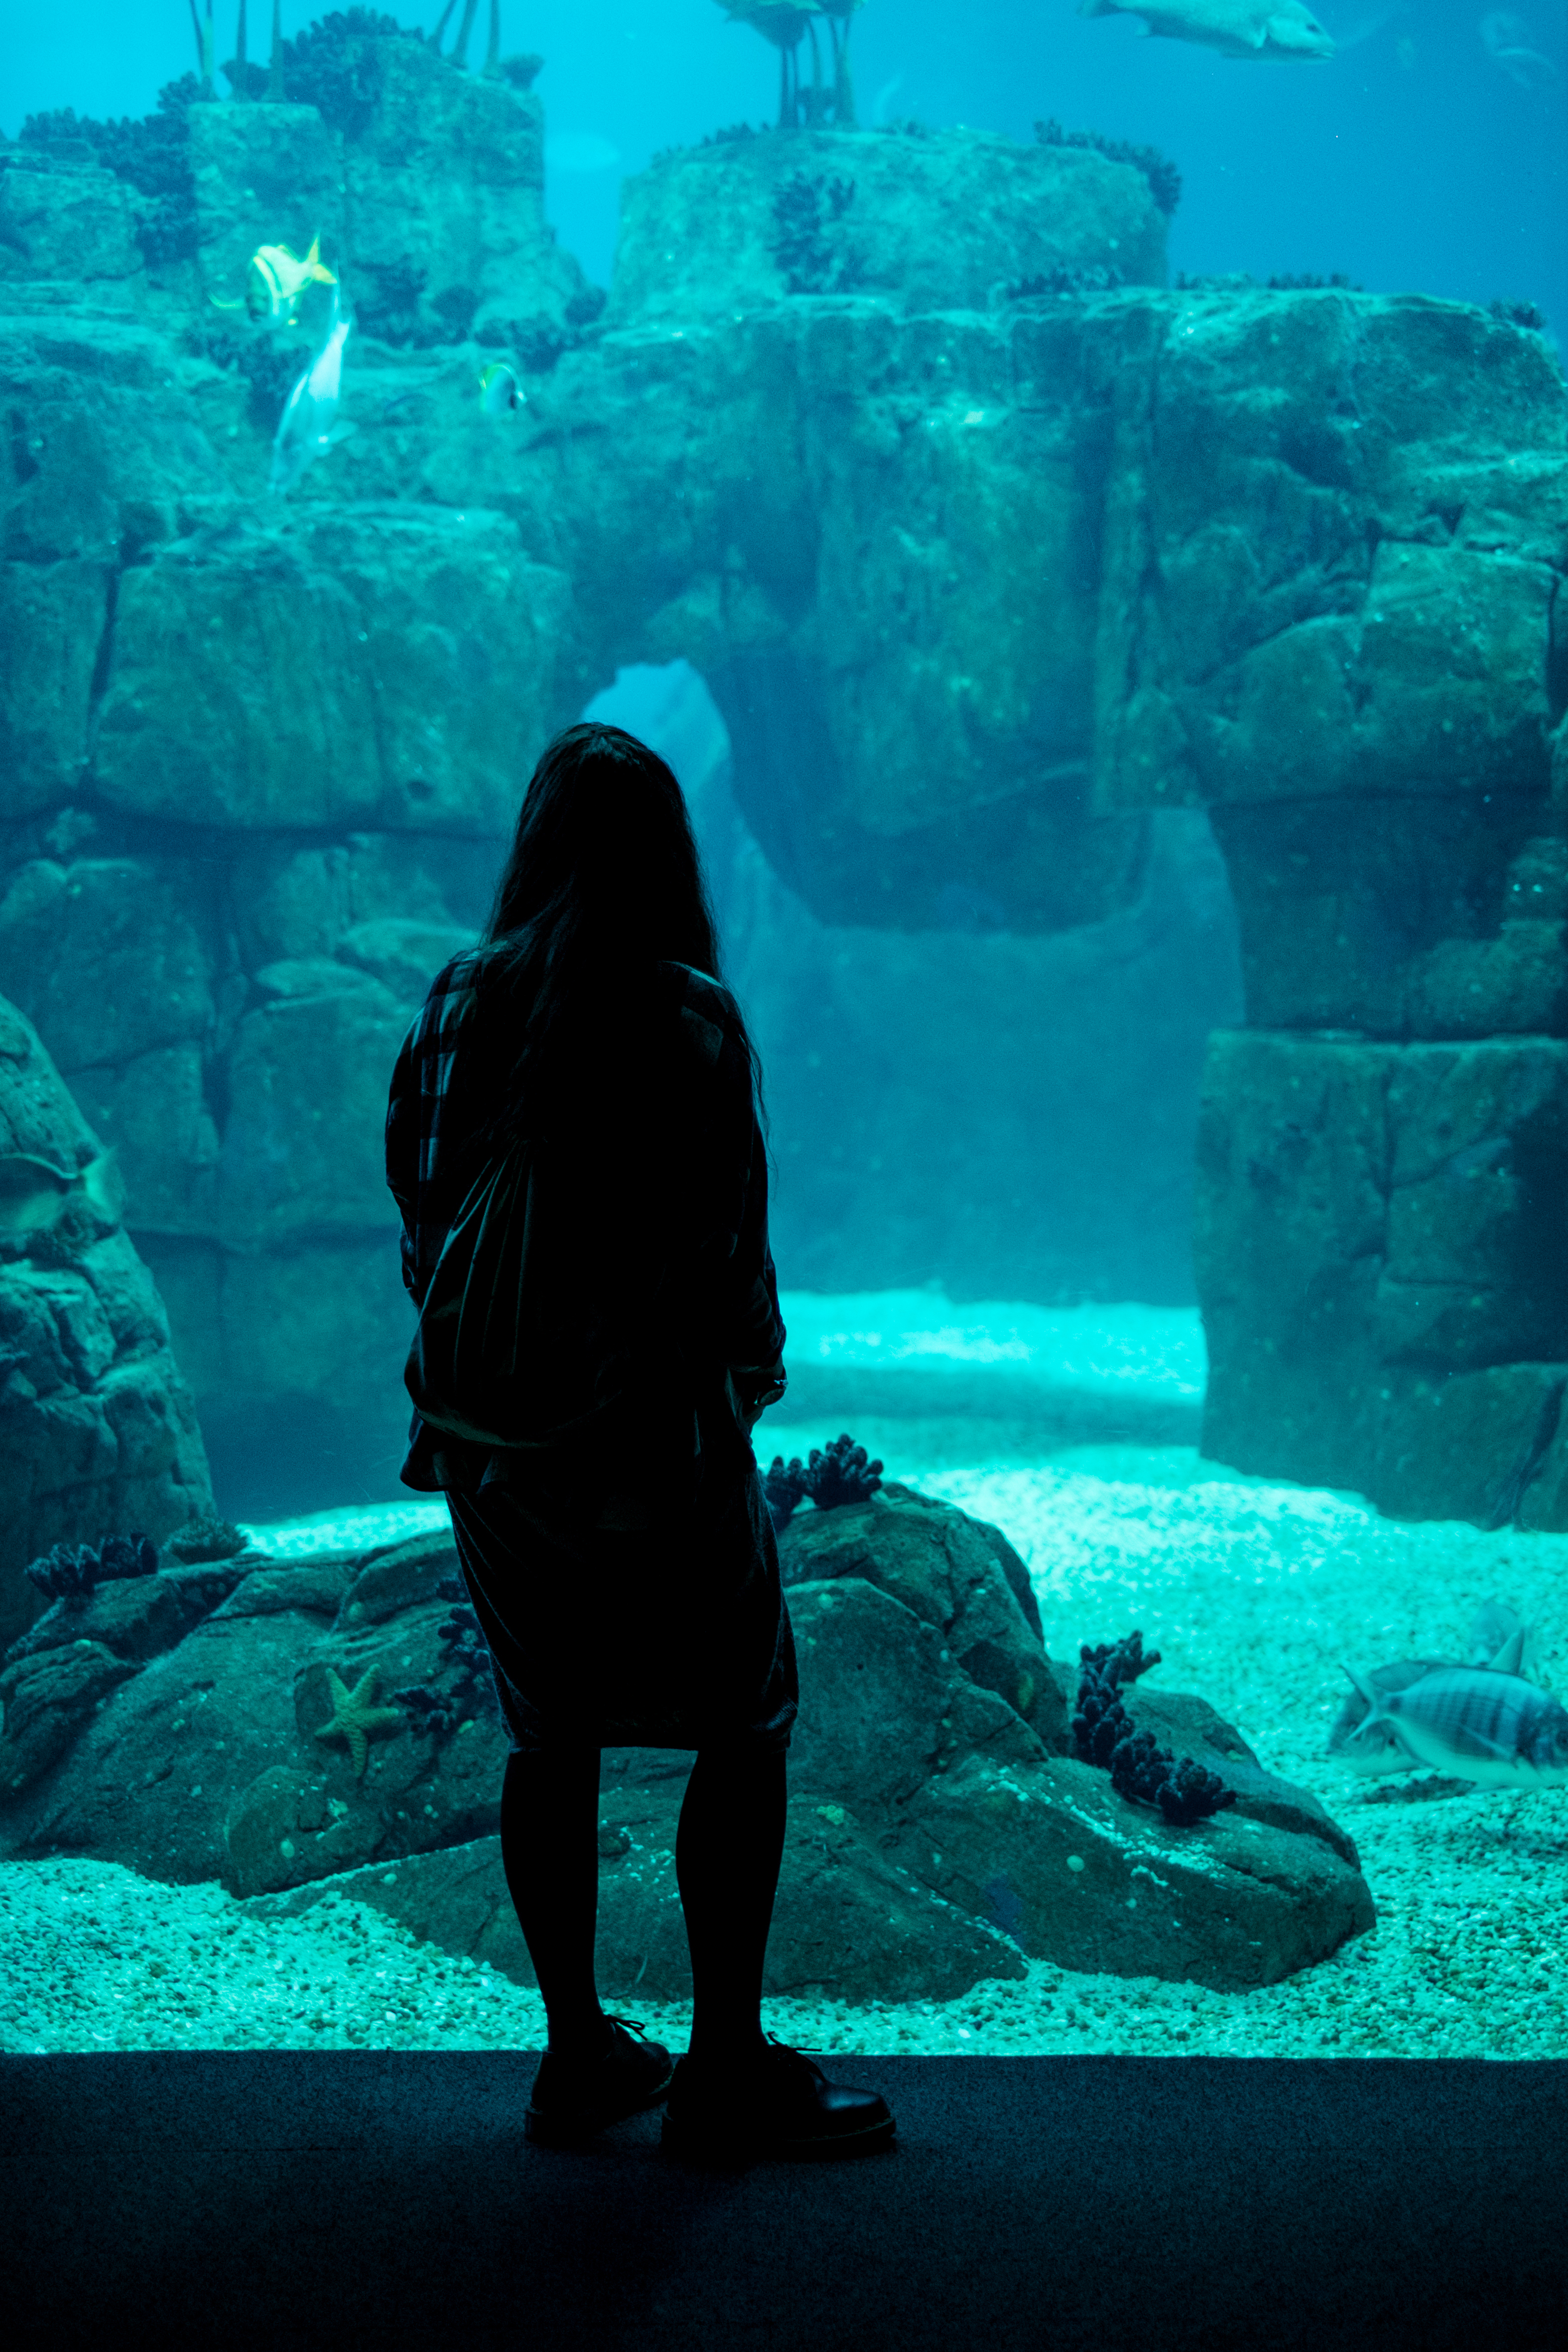
sea, ocean, underwater, biology, reef, freediving, sea cave, marine biology, underwater diving